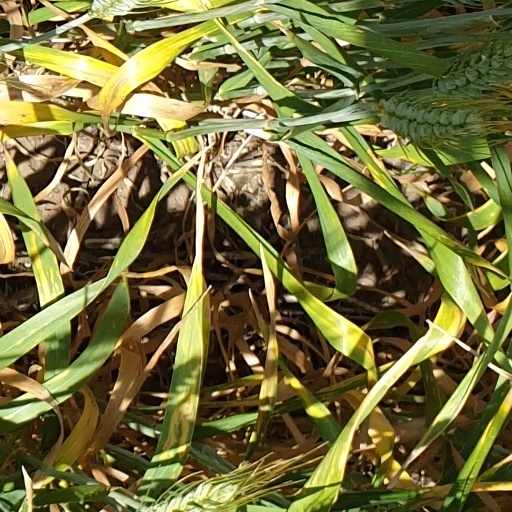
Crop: wheat